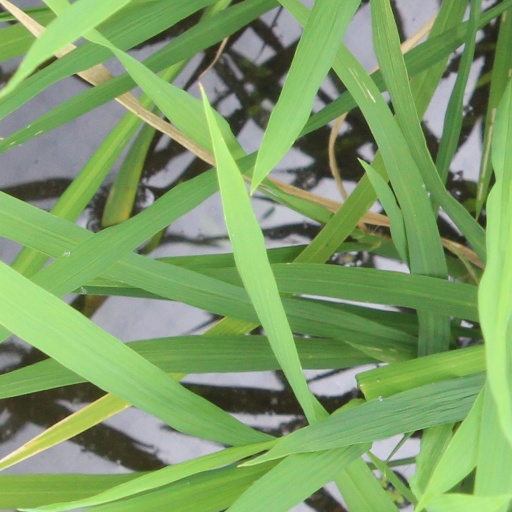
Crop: rice